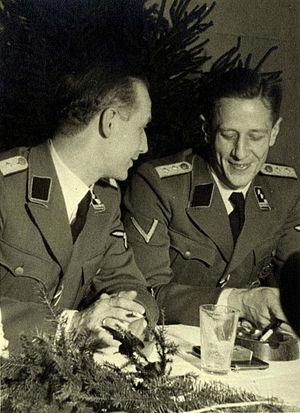
Les Quatre de Breda sont des criminels de guerre allemands qui ont été condamnés à une peine de prison à vie et détenus à Breda aux Pays-Bas.